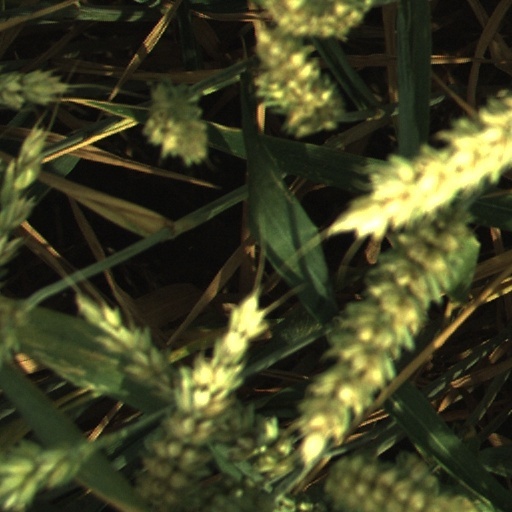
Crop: wheat